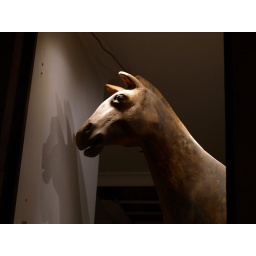
horse by the window